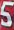
Number: 5